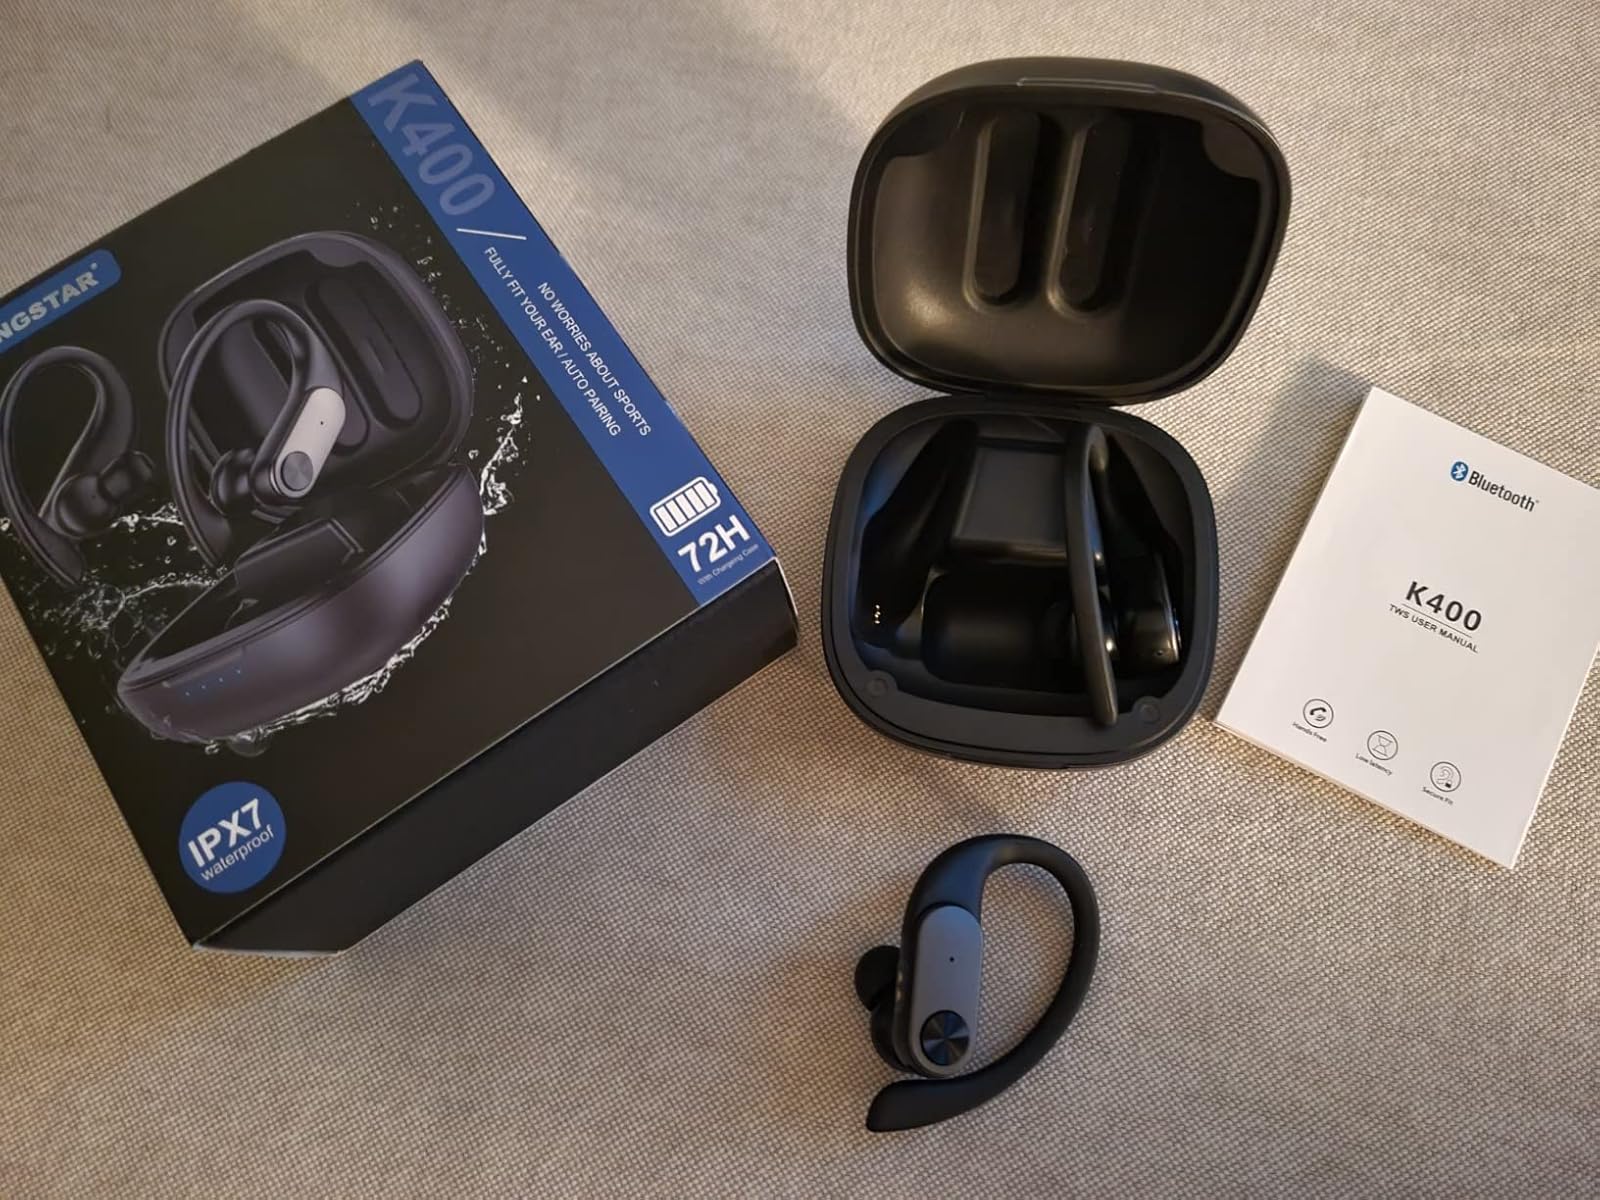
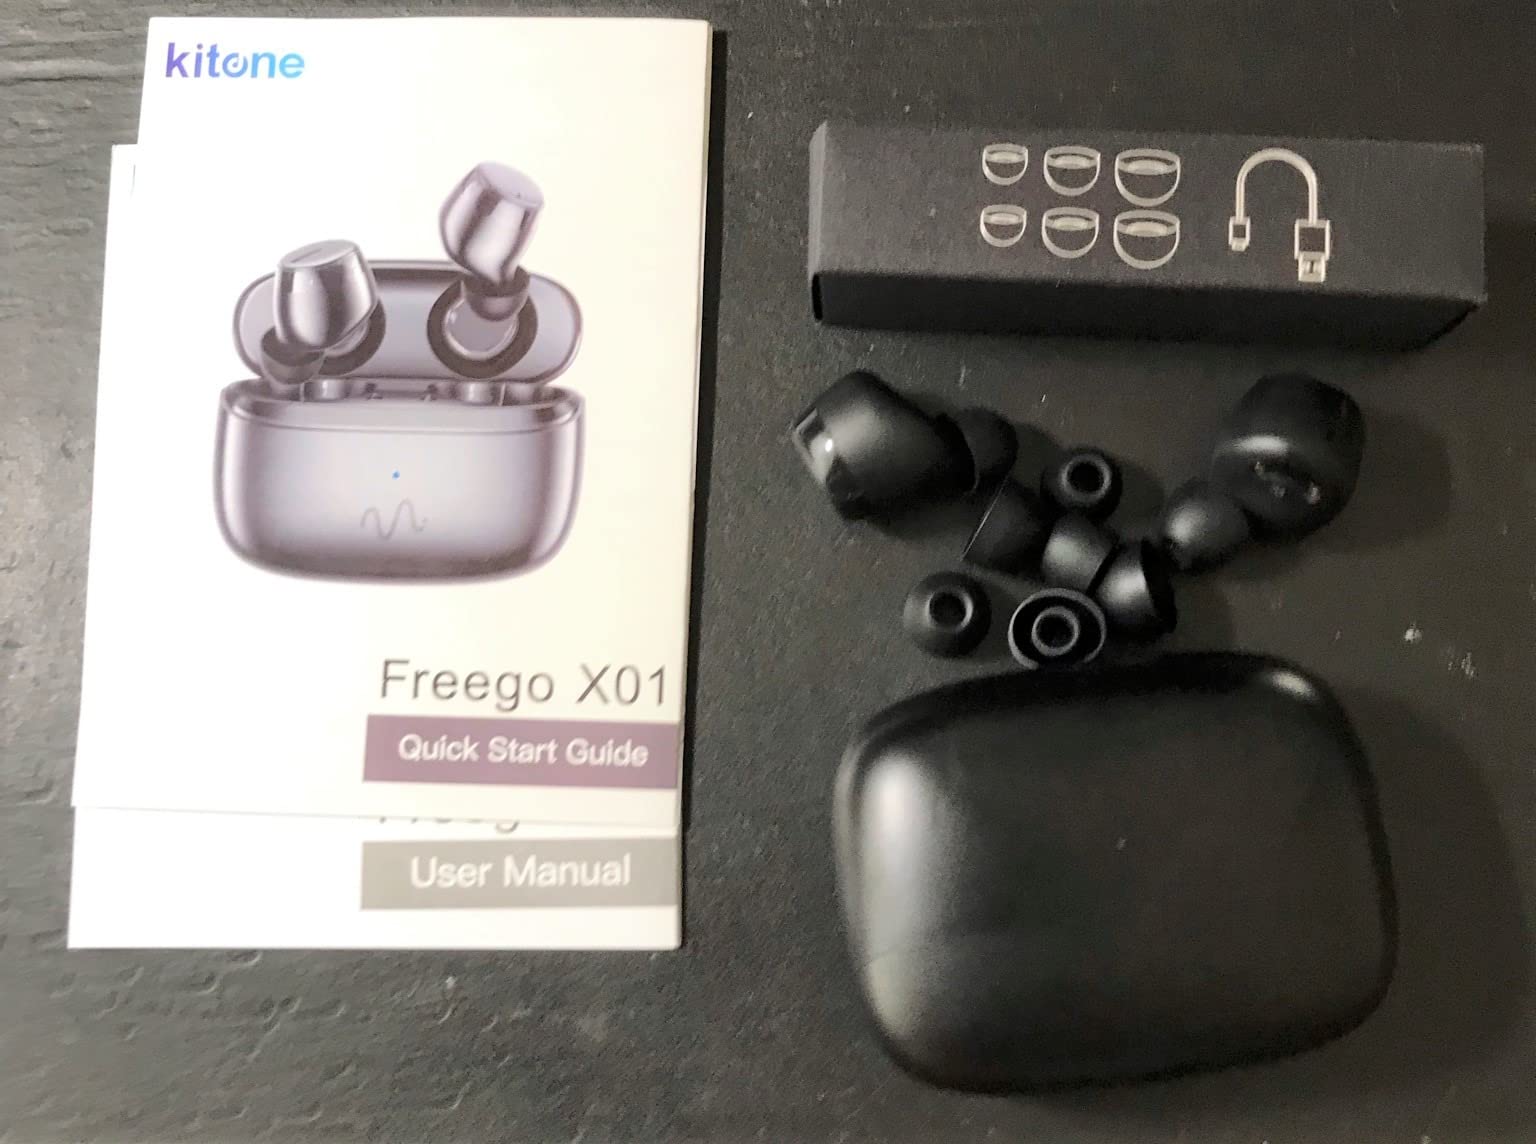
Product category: earbuds
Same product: no